Roberts Octagon Barn

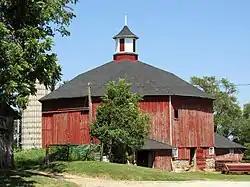

The Roberts Octagon Barn built in 1883 is an historic octagonal barn located on CR W62 near Sharon Center, Johnson County, Iowa. On June 30, 1986, it was added to the National Register of Historic Places.